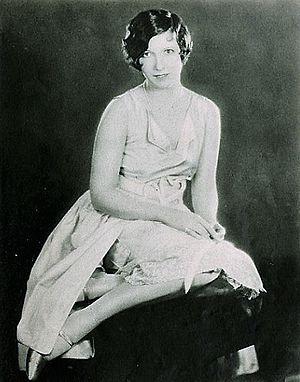
Margaret Morris est, de 1920 jusqu'en 1937, une actrice du cinéma muet américain.